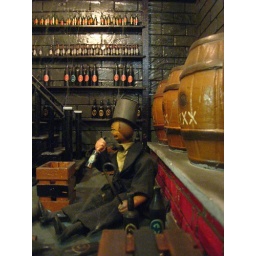
put a quarter in the machine (i didn't ) and, uh, watch this little wooden guy get hammered.